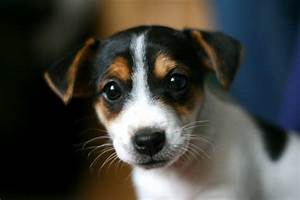
Label: dog